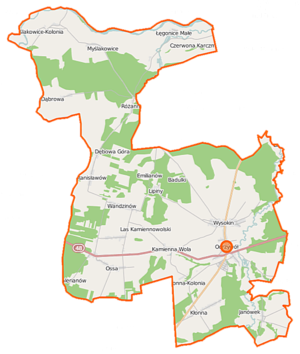
Odrzywół est une gmina rurale de la powiat de Przysucha, dans la Voïvodie de Mazovie, dans le centre-est de la Pologne.